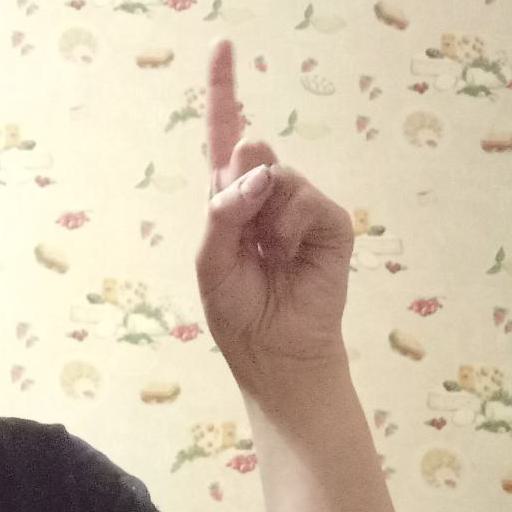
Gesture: one